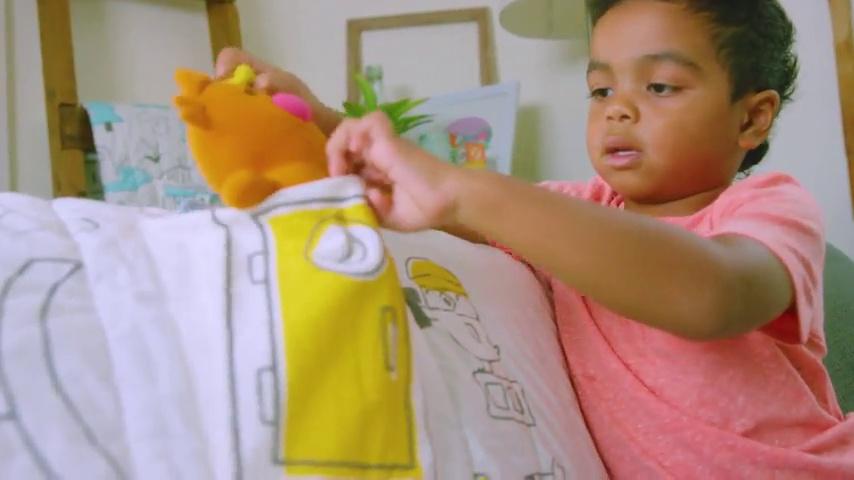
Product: Sago Mini - Tuck Me In Quilt - Trucks & Diggers
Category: Toys & Games | Toy Figures & Playsets | Playsets & Vehicles
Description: Tuck construction Harvey or other favorite toys into the special sew-on pockets.
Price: $64.79
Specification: ProductDimensions:6x14x12inches|ItemWeight:2.75pounds|ShippingWeight:2.95pounds(Viewshippingratesandpolicies)|DomesticShipping:ItemcanbeshippedwithinU.S.|InternationalShipping:ThisitemcanbeshippedtoselectcountriesoutsideoftheU.S.LearnMore|ASIN:B0774D4CKL|Itemmodelnumber:6038483|Manufacturerrecommendedage:36months-5years